Reading, Pennsylvania

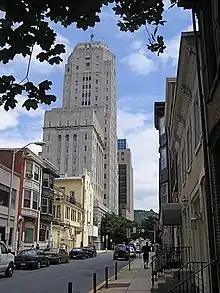
The 500-block of Court Street in Downtown Reading with Berks County courthouse on the left

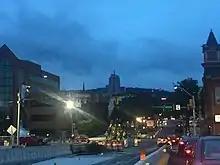
Downtown Reading from Penn and 2nd streets

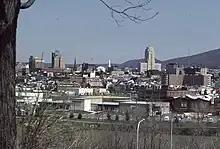
A Kodachrome slide of Reading developed in May 1983

Lenape people, also known as Delaware Indians, inhabited the Reading area prior to European settlement of the region in the 17th century. The Colony of Pennsylvania was a 1680 land grant from King Charles II of England to William Penn. Comprising more than , it was named for his father, William Penn.